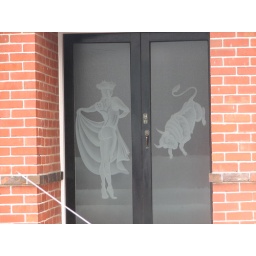
12 November 2007 - Etching in the glass of a house front door in Newtown.